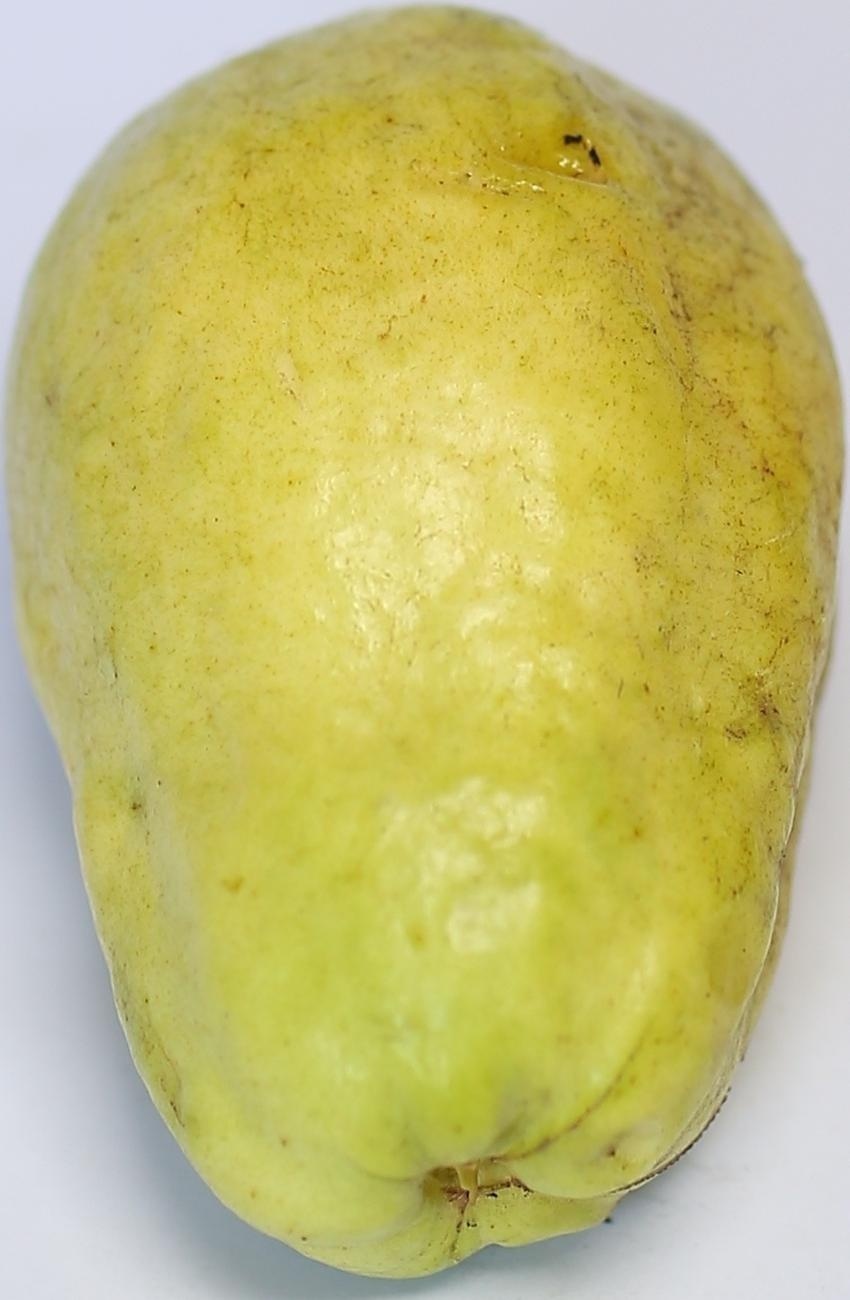
Maturity: mature-green
Variety: thadhrami